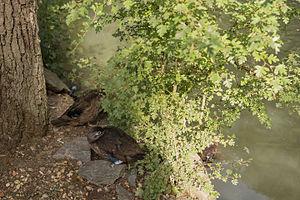
Aix galericulata (Canard mandarin) femelle au ZooParc de Beauval à Saint-Aignan-sur-Cher, France.
Le canard mandarin est une espèce de canards appartenant à la famille des anatidés, originaire d'Asie du Nord-Est. Il peut cependant être observé à l'état sauvage en Europe où quelques individus échappés de captivité se sont acclimatés et s'y reproduisent aujourd'hui régulièrement.